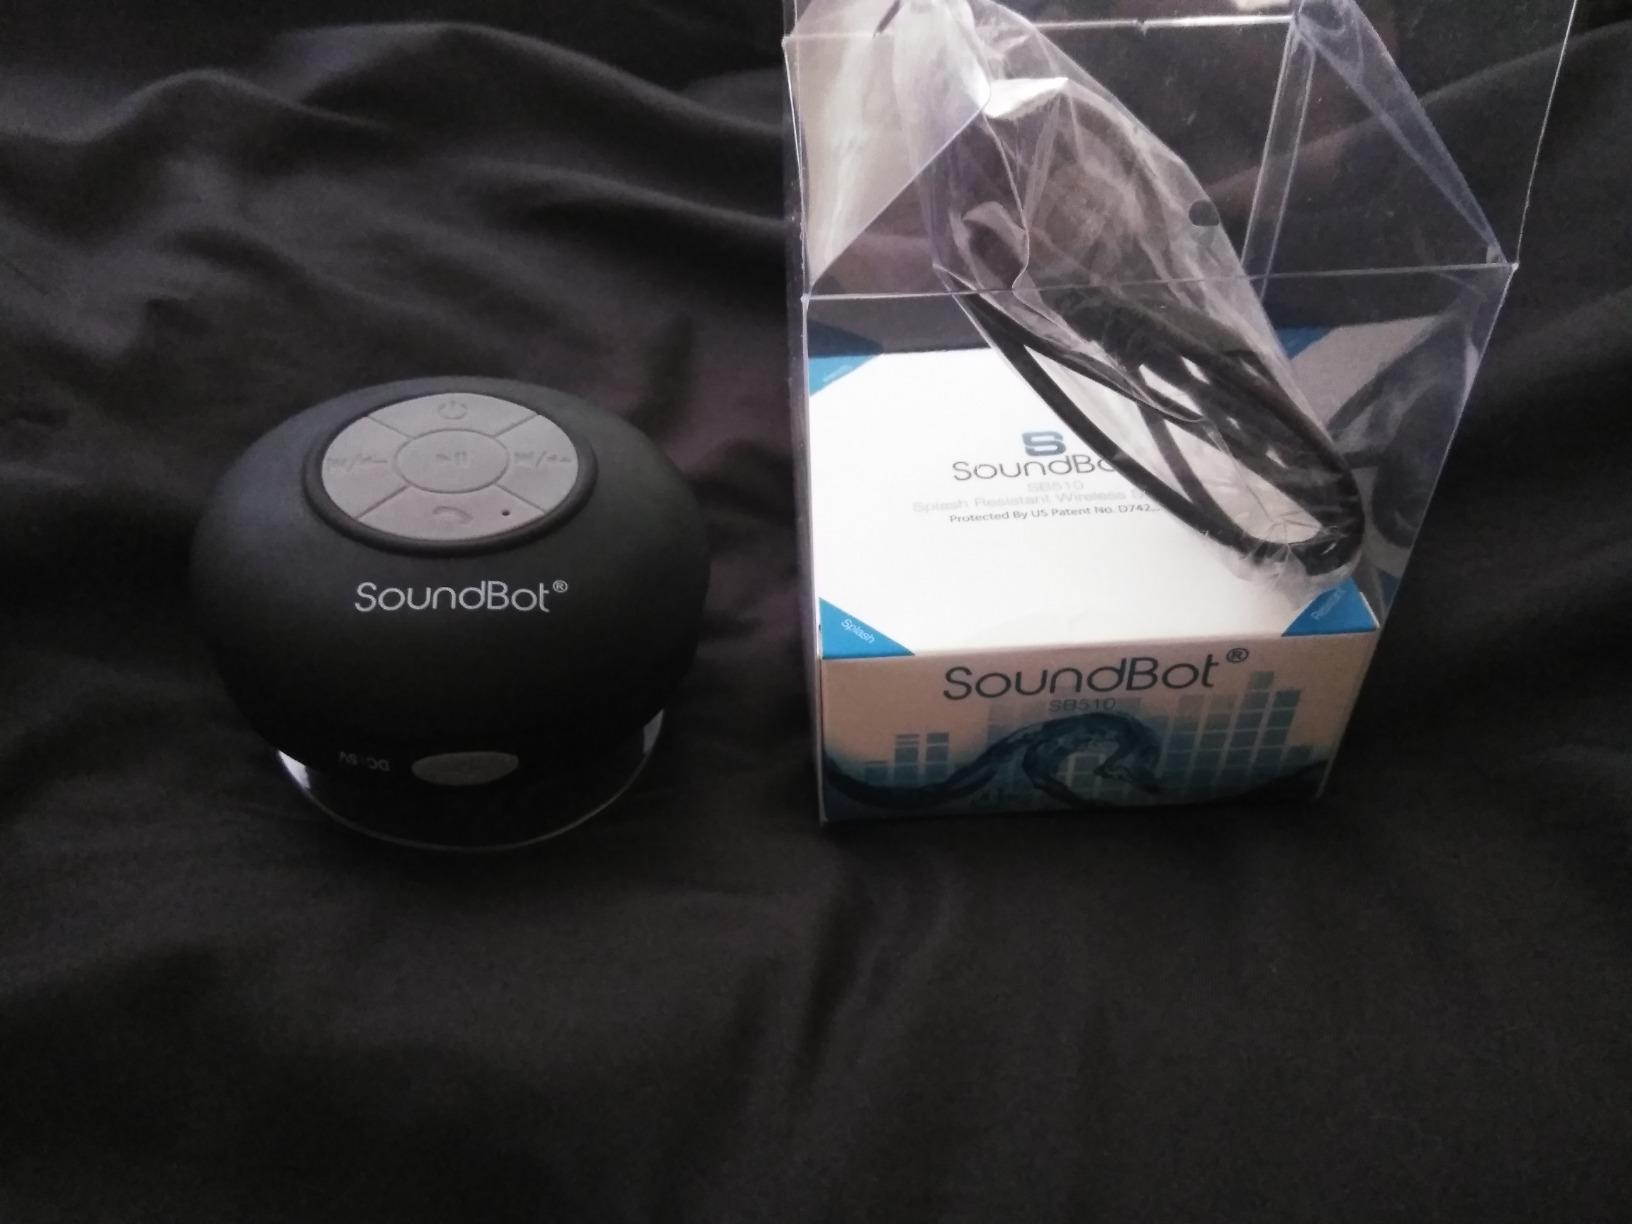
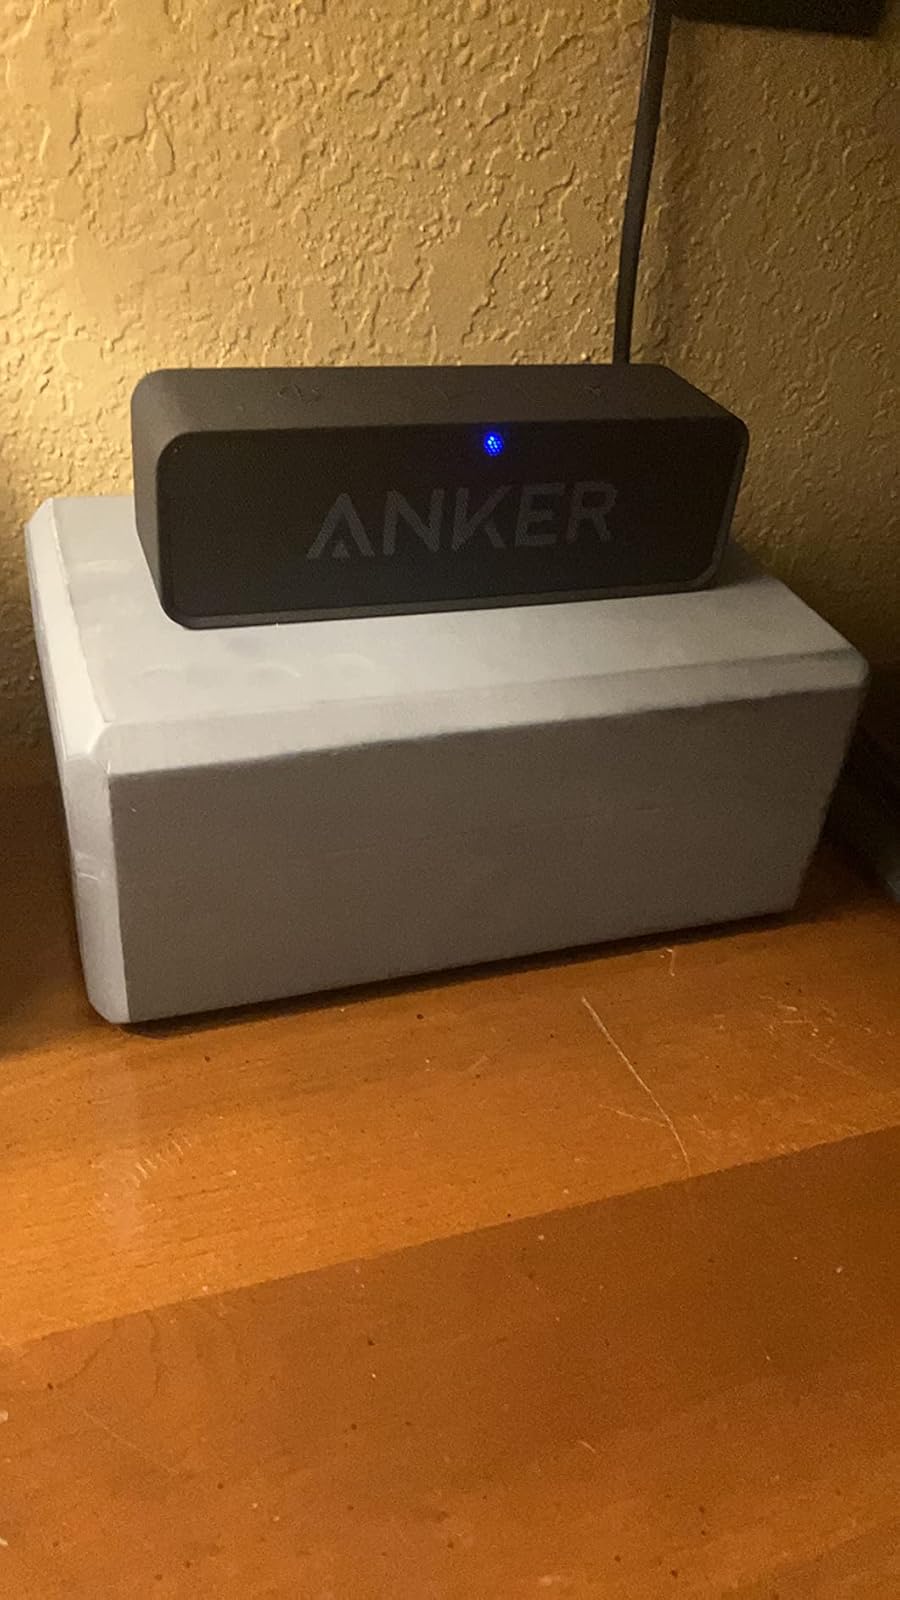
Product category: speaker
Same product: no